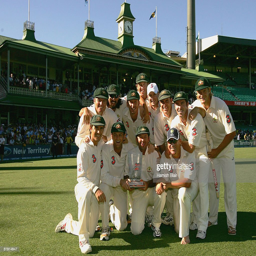
cricket team pose with the trophy after day .